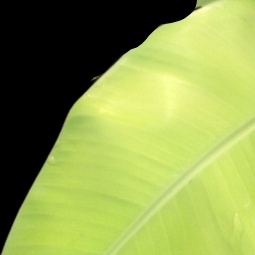
Label: Iron